Santi Bartolomeo e Martino, Casalpusterlengo

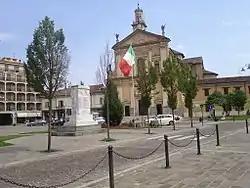
Casalpusterlengo - panoramio.jpg

The church of Santi Bartolomeo e Martino is a Baroque-style, Roman Catholic church in Casalpusterlengo, province of Lodi, region of Lombardy, Italy.